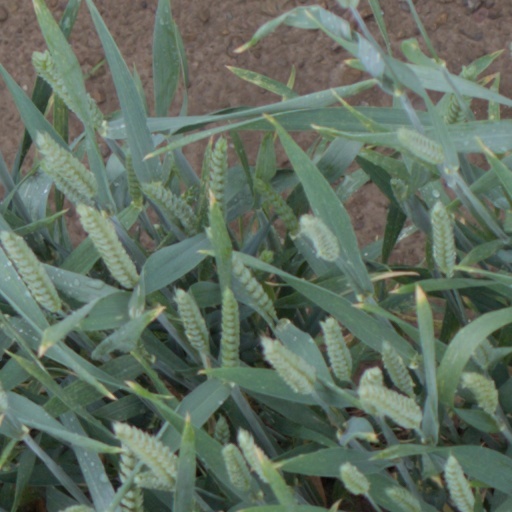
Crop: wheat